Polish Scouting and Guiding Association

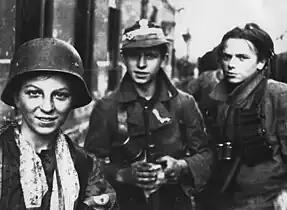
Polish Boy Scouts fighting in the Warsaw Uprising

After the invasion of Poland of 1939, the ZHP, many of whom joined defense militias, were branded partisans and criminals by Nazi Germany, who had executed many scouts and guides, along with other possible resistance leaders (for example during the Katowice massacre). Nonetheless, the ZHP carried on as a clandestine organization. In 1940, the Soviet Union executed most of the Boy Scouts held at Ostashkov prison.